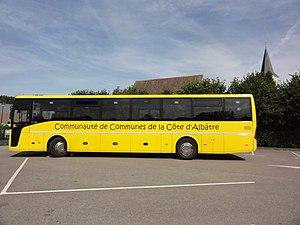
Ourville-en-Caux (Seine-Mar.) car scolaire CdC de la Côte d'Albâtre
La communauté de communes de la Côte d'Albâtre, ou CCCA, est une communauté de communes française, située dans le département de la Seine-Maritime en région Normandie.